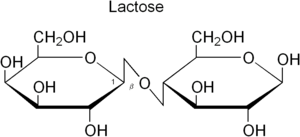
Le lactose est un glucide présent dans le lait des mammifères y compris chez les humains, dont il tire son nom ; il est présent dans le lait de vache et de brebis, en de moindres quantités dans le lait de chèvre mais bien plus dans le lait maternel humain, un des plus riches qui soit en lactose.